Swedish intervention in the Thirty Years' War

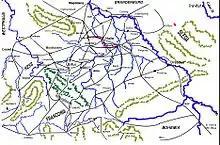
Imperial movements in their approach to Leipzig. They devastated the region on their approach.

Reinforcements came to Tilly from Italy. While on their march from Italy, the reinforcements compelled the princelings to submit to the emperor, using the threat of major fines to force them to enlist their troops in the service of the Imperial cause. The recently defeated Tilly, fearing the intervention of Swedish reinforcements from the right (eastern) bank of the Elbe, had placed himself at Wolmirstedt to be close to Hesse–Kassel, Saxony, and Brandenburg.